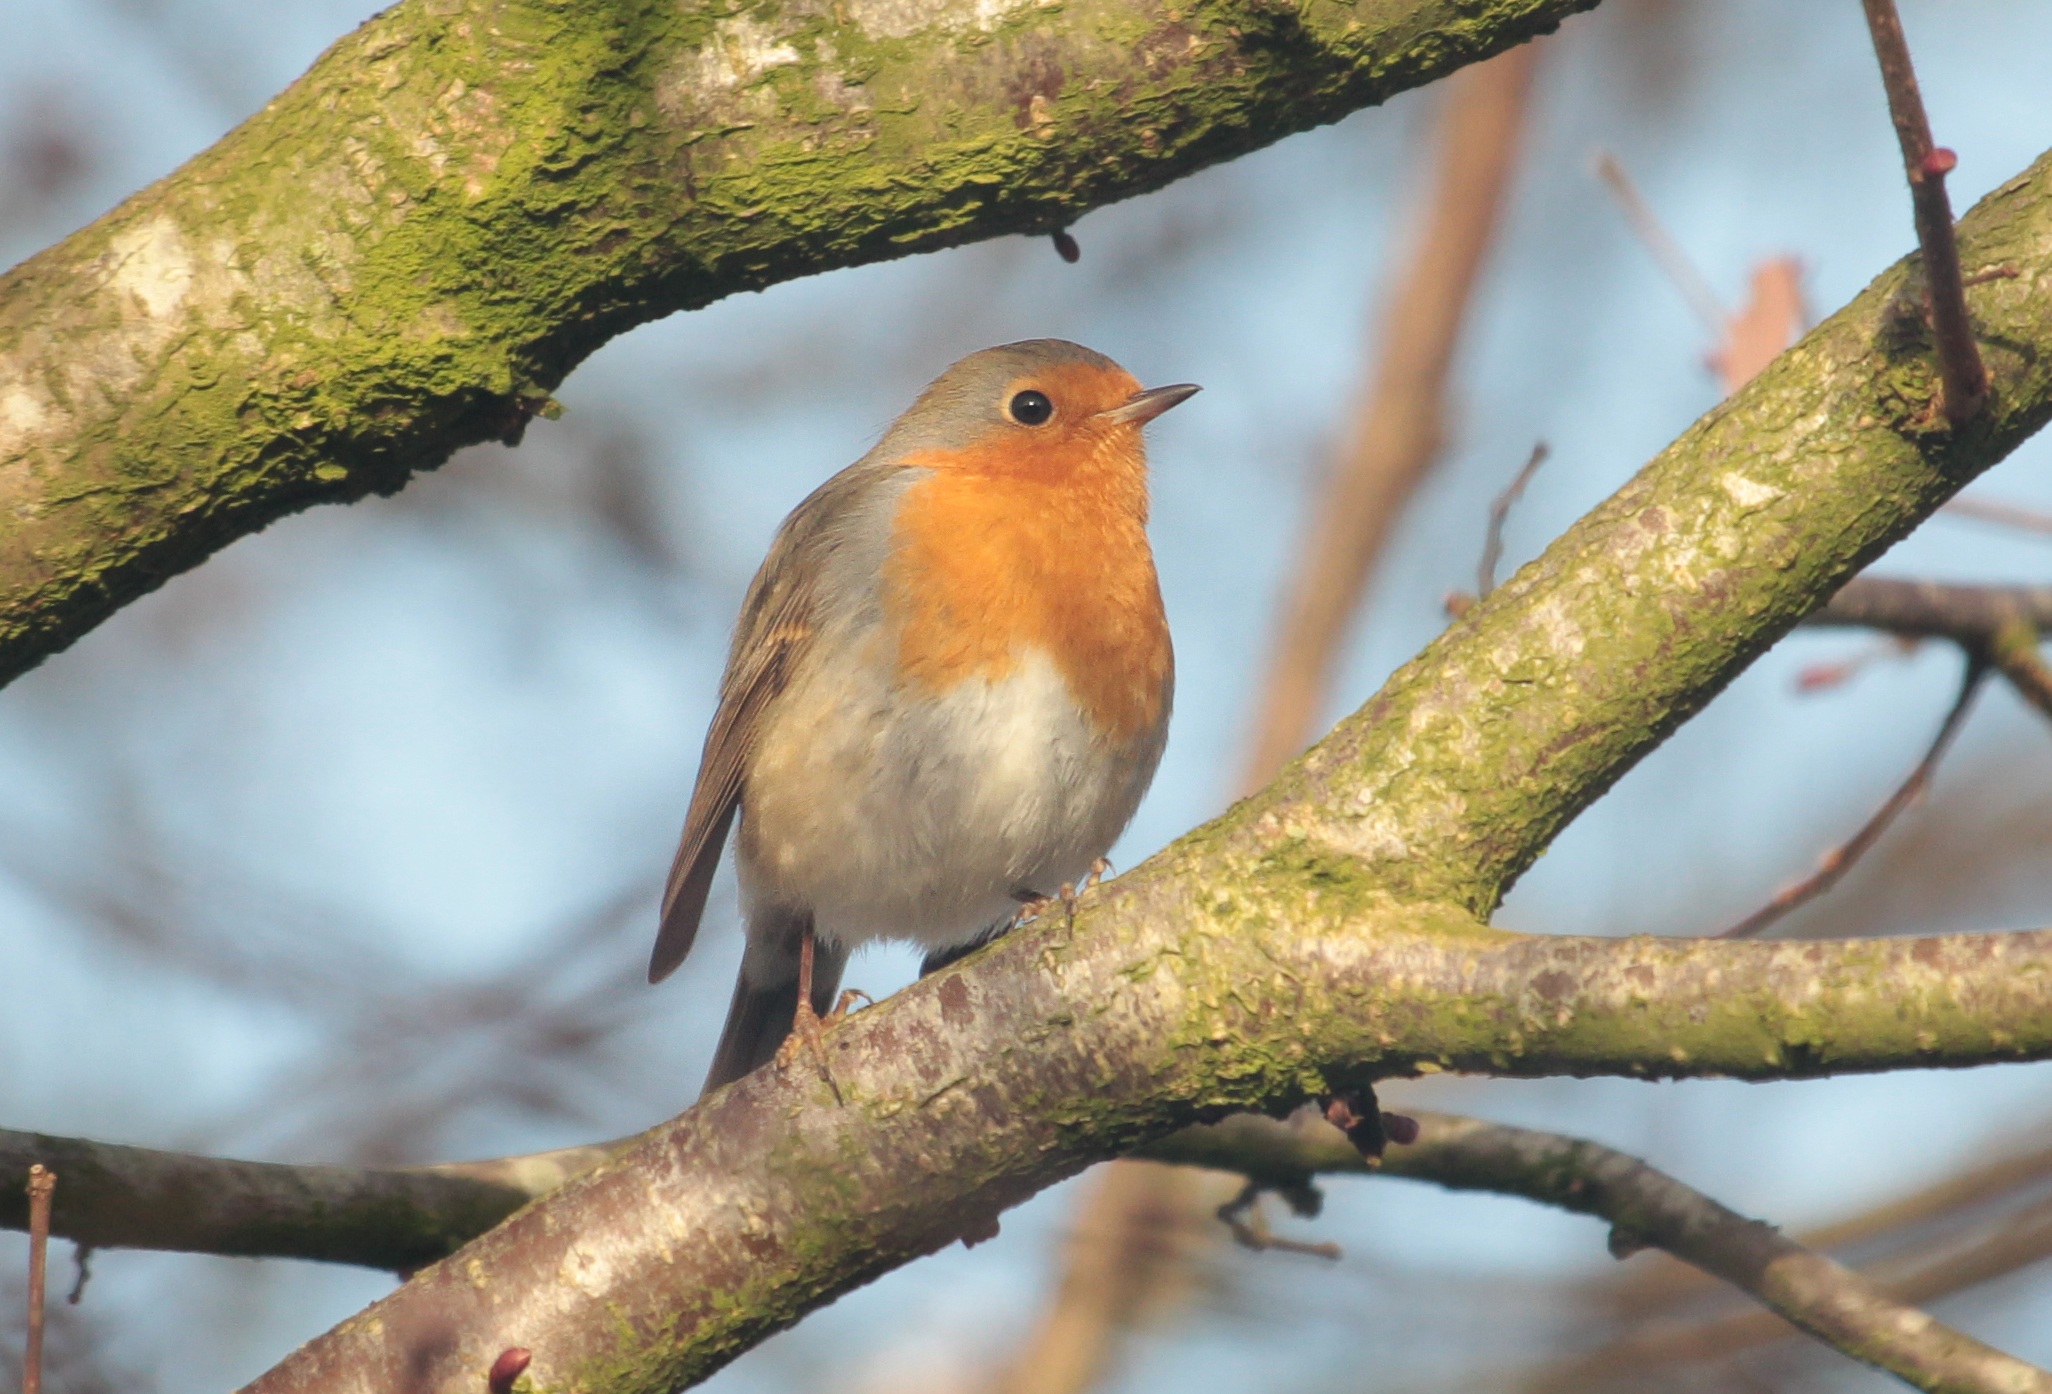
nature, branch, bird, animal, wildlife, food, beak, robin, feather, fauna, plumage, songbird, vertebrate, beautiful, pretty, finch, species, sparrow bird, old world flycatcher, perching bird, nightingale, european robin